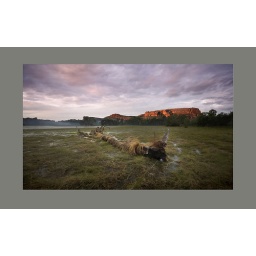
broken tree in billabong with nourlangie rock in background